Oregon Cartoon Institute

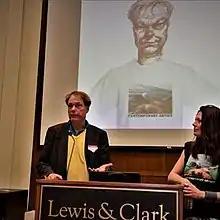
Bill Plympton and Marne Lucas at the 2019 OCI Invitational at Lewis and Clark College

The Oregon Cartoon Institute is located in Portland, Oregon. It was founded in 2007 by Anne Elizabeth Richardson, dedicated to raising awareness of Oregon's rich animation and cartooning history. The OCI has produced projects on Mel Blanc, Harry Smith, Robert Crumb, James Ivory, Pinto Colvig, Lew C. Cook, James Blue, Joan Gratz, Homer Groening, and others. Anne Richardson died on October 14, 2020. The current board is chaired by Katherine Richardson. Members of the board are Laura Berg, Sebastian Heiduschke, Kira Lesley and Ellen Thomas.